Pennsylvania Route 957

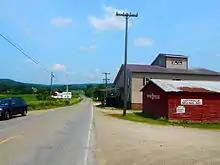
PA 957 east in Lottsville, approaching the junction with PA 958

PA 957 begins at an intersection with US 6 in Columbus Township, heading east-northeast on two-lane undivided Pike Road. The route runs through the residential community of Columbus before continuing east into agricultural areas with a few homes as an unnamed road. The road runs through Wilbur Crossing before continuing through rural areas and entering Freehold Township, where it passes through the community of Wells Corners. Farther east, PA 957 runs through areas of farms and woods before crossing a Western New York and Pennsylvania Railroad line and intersecting PA 958. At this point, PA 958 turns east to form a concurrency with PA 957 and the road passes more farms as it comes to the residential community of Lottsville. Here, PA 958 turns to the south and PA 957 continues northeast through more farmland and woodland with some homes.